Aharonov–Bohm effect

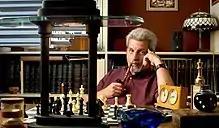
Yakir Aharonov

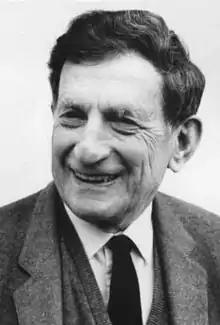
David Bohm

The Aharonov–Bohm effect, sometimes called the Ehrenberg–Siday–Aharonov–Bohm effect, is a quantum-mechanical phenomenon in which an electrically charged particle is affected by an electromagnetic potential (formula_1, formula_2), despite being confined to a region in which both the magnetic field formula_3 and electric field formula_4 are zero. The underlying mechanism is the coupling of the electromagnetic potential with the complex phase of a charged particle's wave function, and the Aharonov–Bohm effect is accordingly illustrated by interference experiments.